Michael Knost

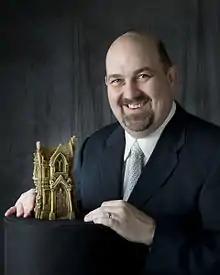

Michael Knost (born March 19, 1967) is the pen name of Michael Earl Collins, an American suspense author, anthology editor, magazine feature writer, and writing teacher/lecturer who lives in Chapmanville, West Virginia.